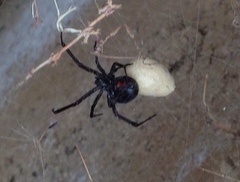
Species: Lactrodectus_hesperus